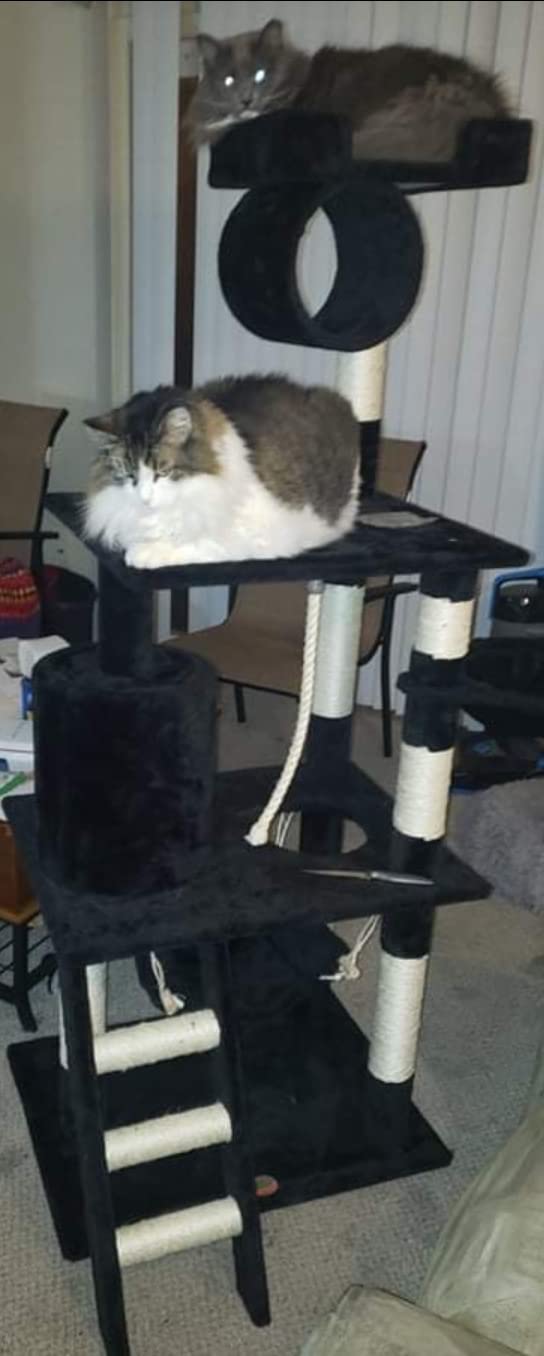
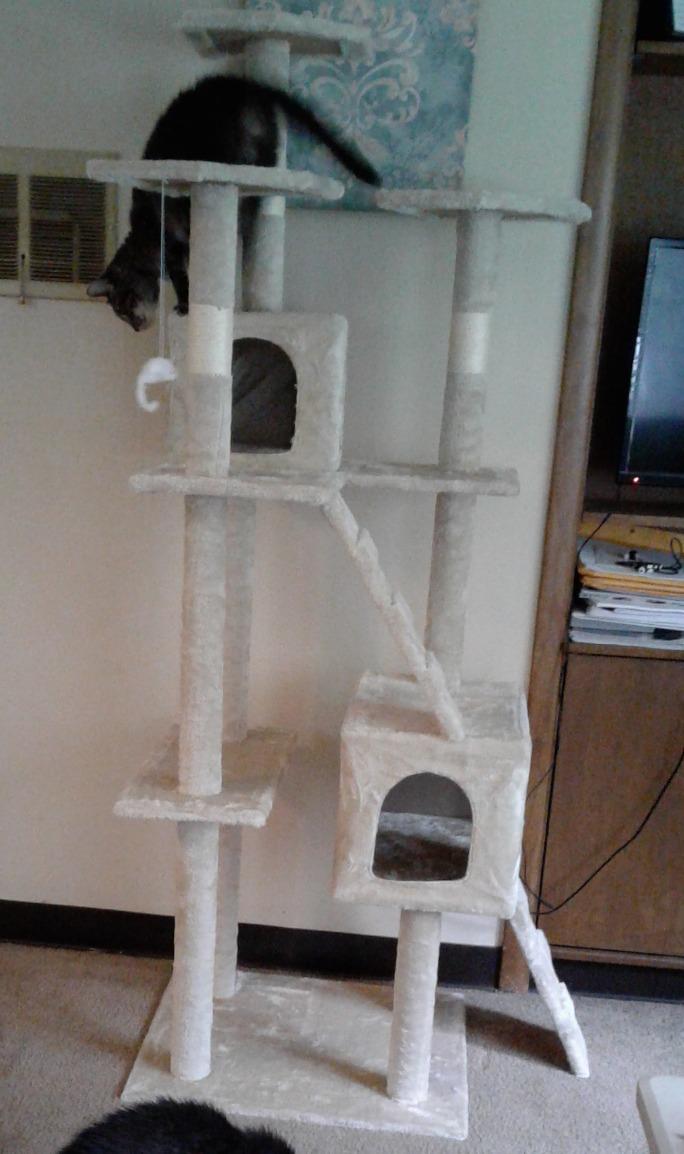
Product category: items_cat tree
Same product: no